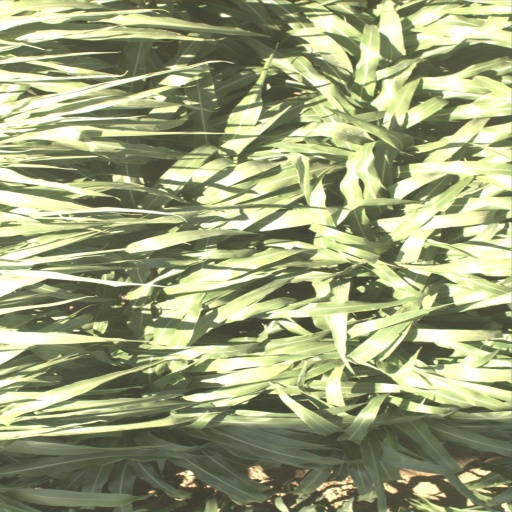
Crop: sorghum